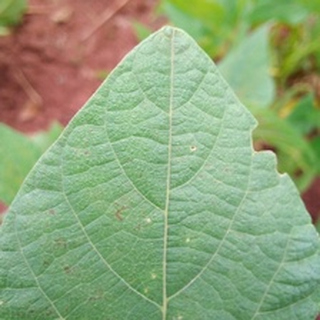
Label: healthy_bean